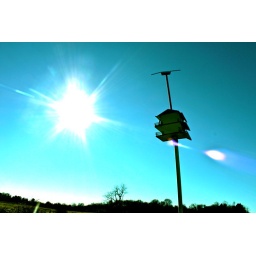
bird house in the sunlight